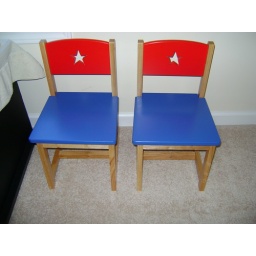
Baby wooden chairs in very good condition- $20 both